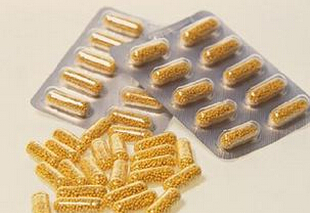
Label: plastic